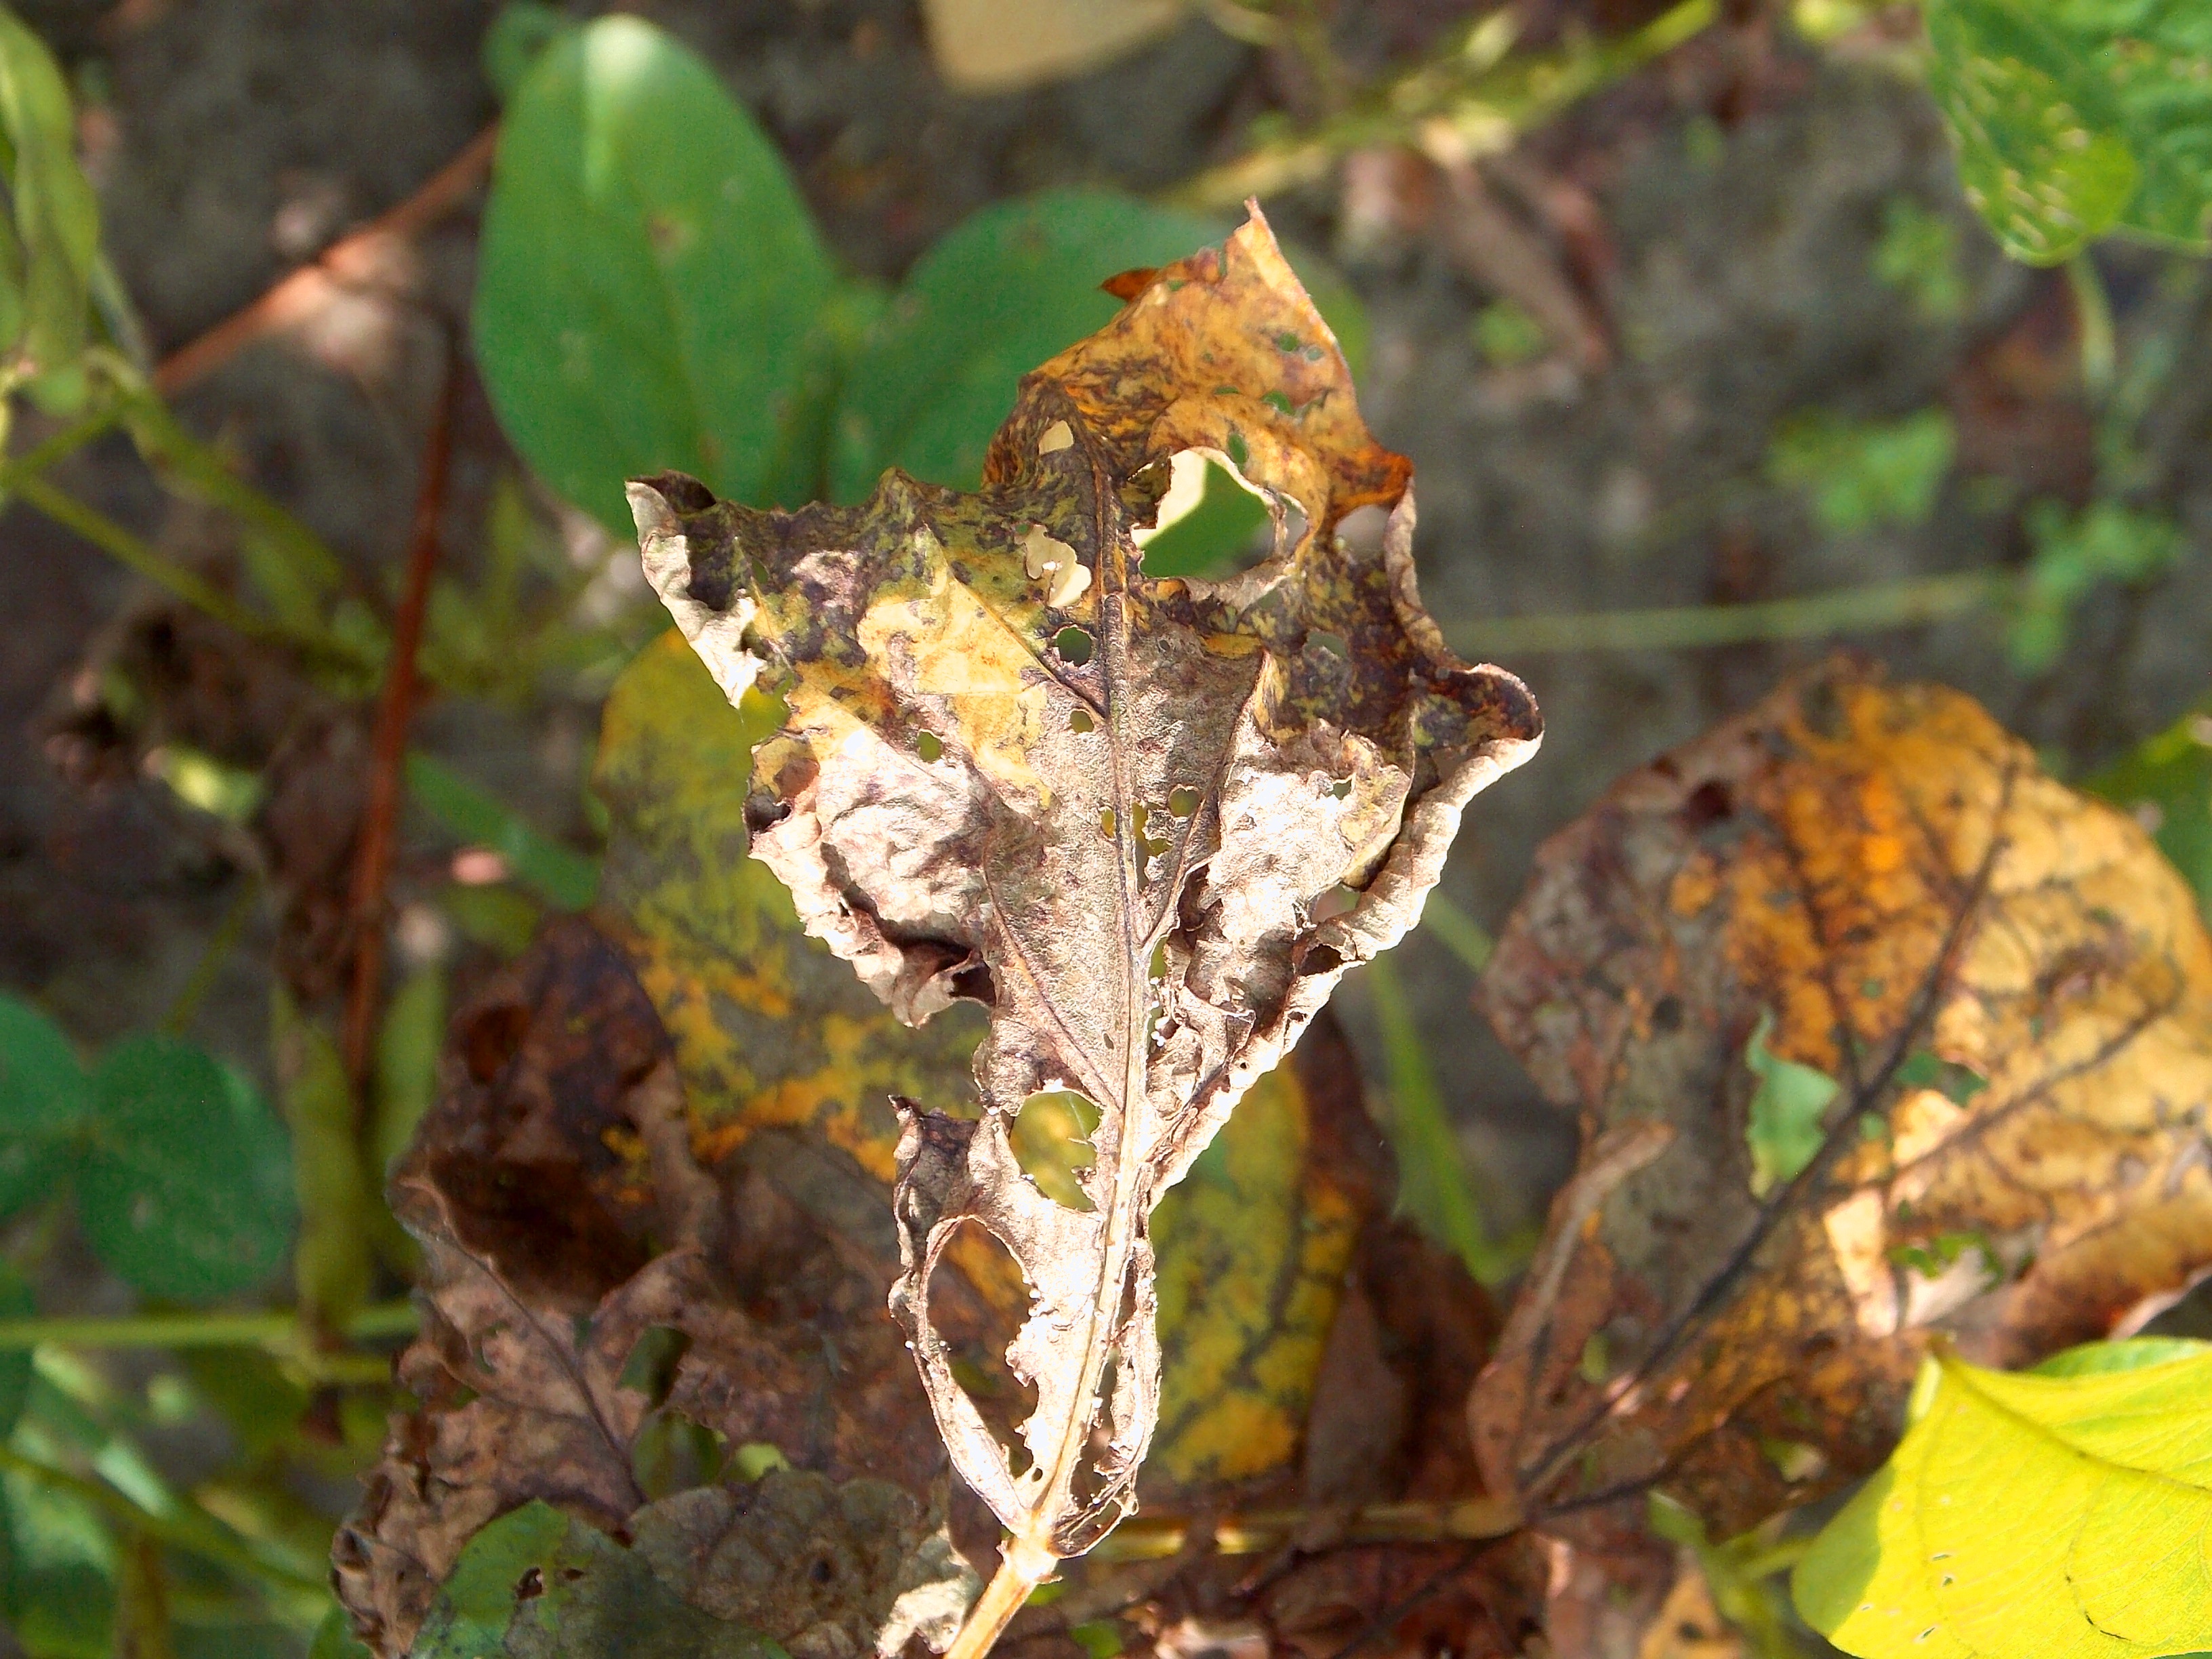
Label: Disease